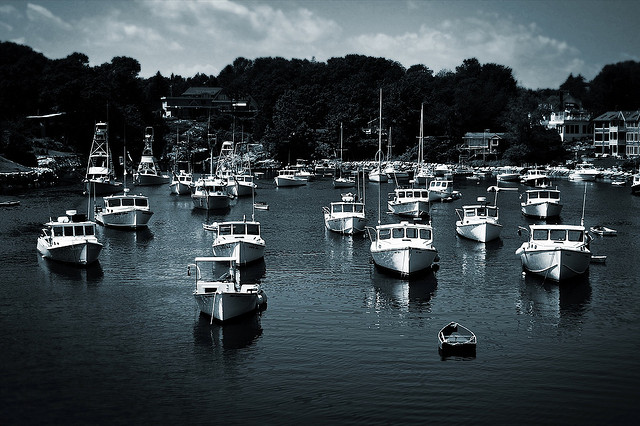
user: Given an image and a question. Answer the question in a short answer. Question: Which type of transportation vehicles are mostly shown? Short Answer:
assistant: boat